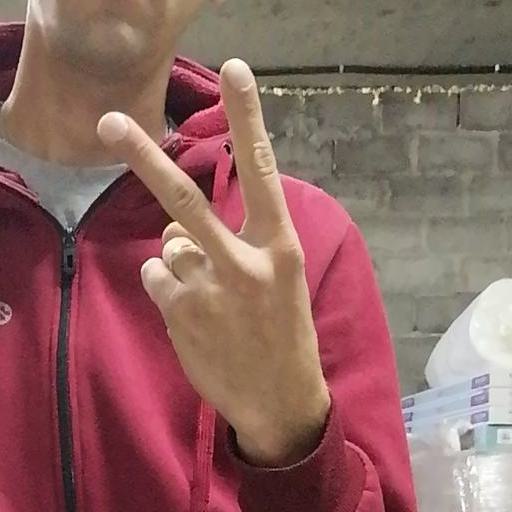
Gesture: peace_inverted